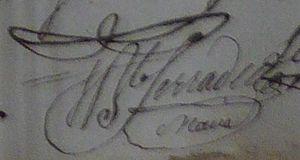
Signature du maire d'Arles Jean-Baptiste Serradell en 1815
Arles-sur-Tech est une commune française située dans le département des Pyrénées-Orientales, en région Occitanie.